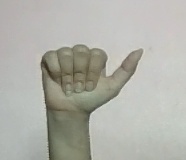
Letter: dhad